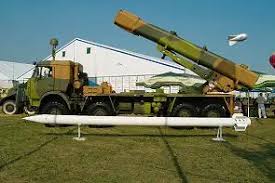
Label: Self Propelled Artillery